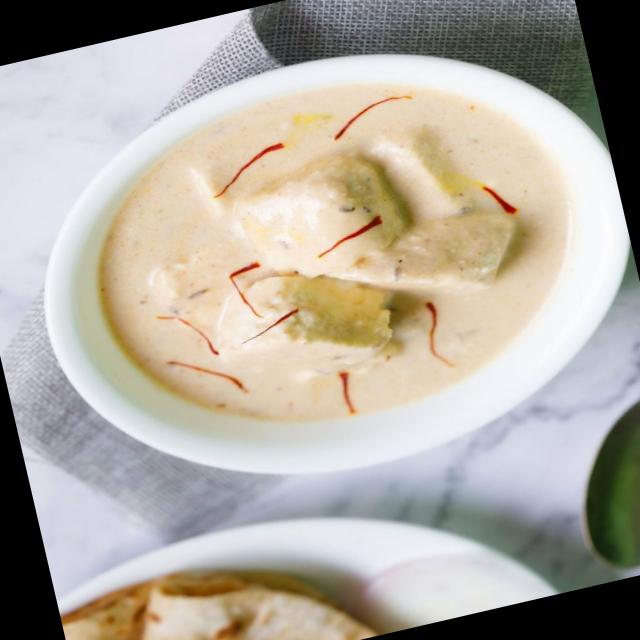
Dish: shahi_paneer